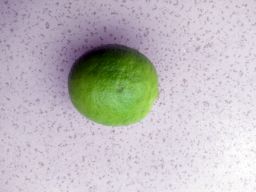
Fruit: Lime
Quality: Good